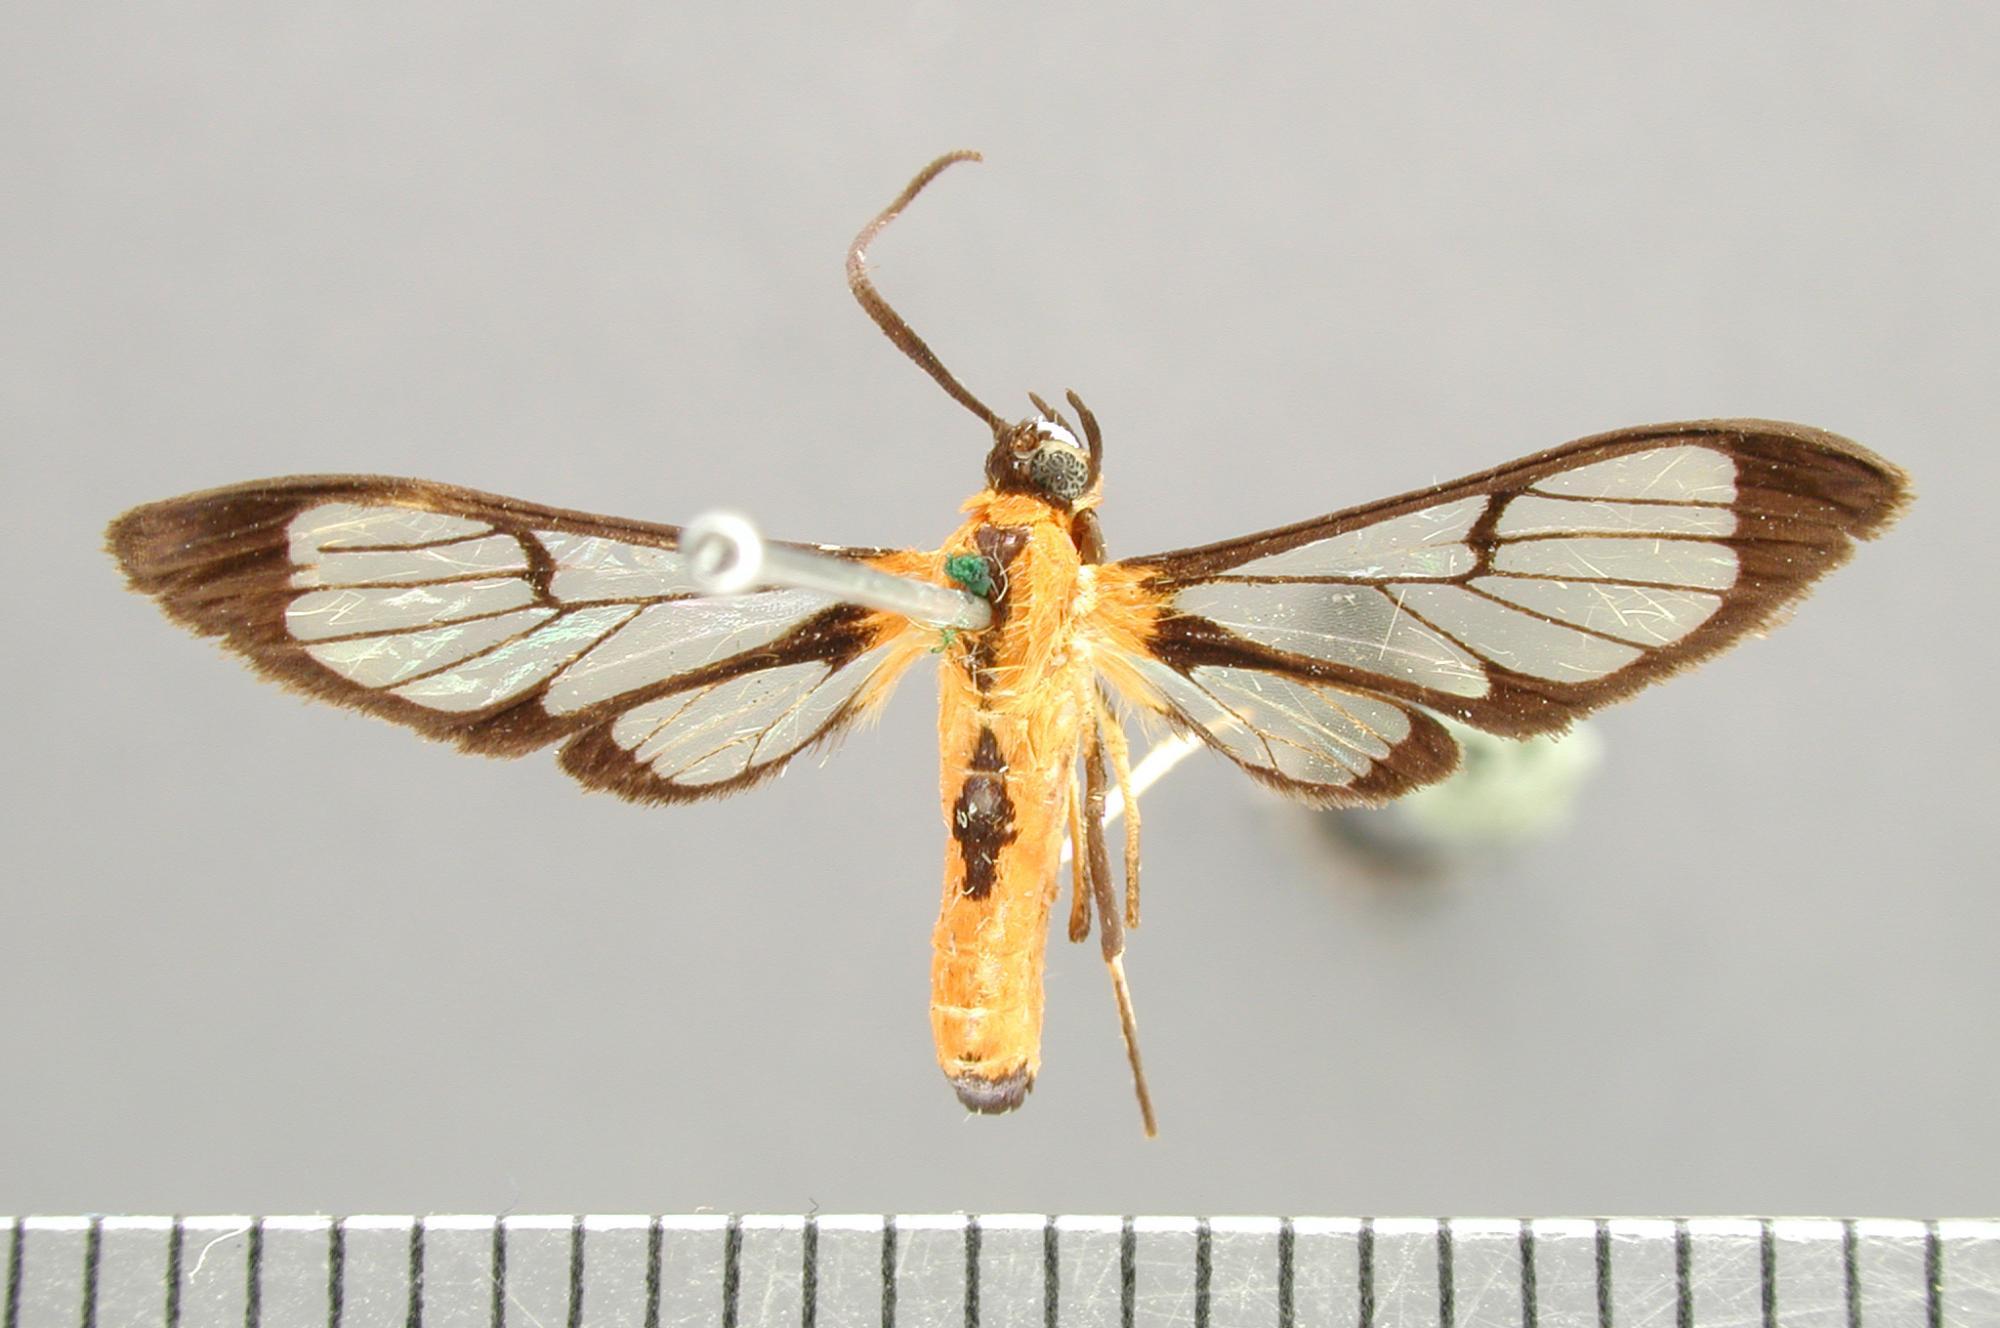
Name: Loxophlebia egregia
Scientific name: Loxophlebia egregia Schaus, 1911
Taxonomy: Animalia, Arthropoda, Insecta, Lepidoptera, Arctiidae
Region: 259
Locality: Guapiles, Costa Rica